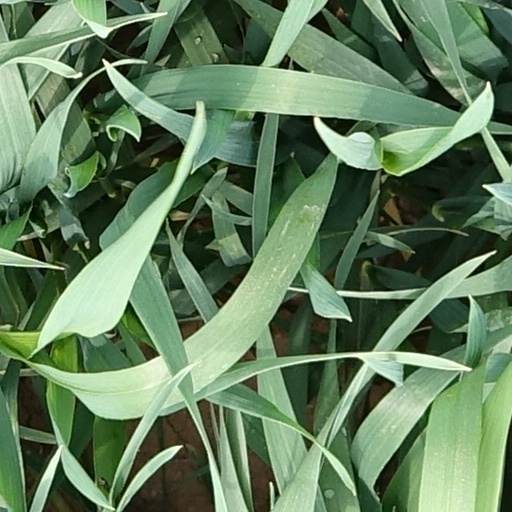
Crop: wheat